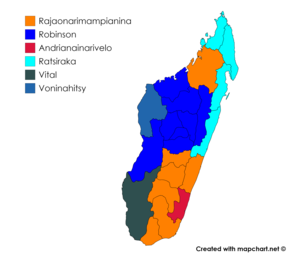
Candidat arrivé en tête par région malgache à la présidentielle de 2013.
L'élection présidentielle malgache de 2013 se déroule le 25 octobre pour le 1ᵉʳ tour et le 20 décembre pour le second tour.